Benedict Stattler

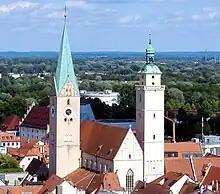
Moritzkirche, Ingolstadt

Benedict Stattler was born at Kötzting, Bavaria. He was educated by the Benedictines of Niederaltaich Abbey. He entered the Jesuit novitiate at Landsberg in 1745 and, after the usual studies, taught philosophy and theology in Solothurn (Switzerland), Innsbruck, and Ingolstadt. He was ordained in 1759. In Ingolstadt, he continued to occupy the chair of theology even after the suppression of the Society of Jesus in 1773. In 1774, he also assumed the duties of parish priest of the Church of St. Moritz.